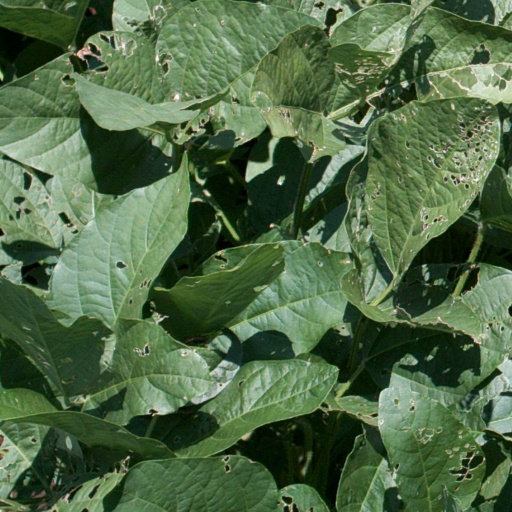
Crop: soybean